Kool & the Gang

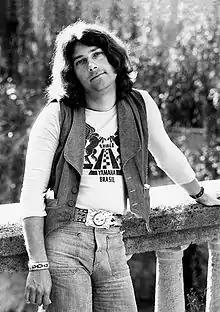
Kool & the Gang entered a four-album partnership with Brazilian producer Eumir Deodato

Their success continued with "Light of Worlds" (1974), which contained the hit instrumental "Summer Madness". In October 1974, the group landed a spot on the national television music show "Soul Train". In 1975 Kool & the Gang added Larry Gittens from the Stylistics, and released "Spirit of the Boogie" which contained the top 40 single "Spirit of the Boogie". That was followed by the part-studio part-live release "Love & Understanding", in 1976.